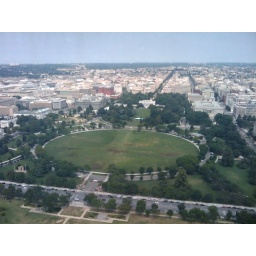
The day I decide to fly over thw white house and obama happens to be on holidays